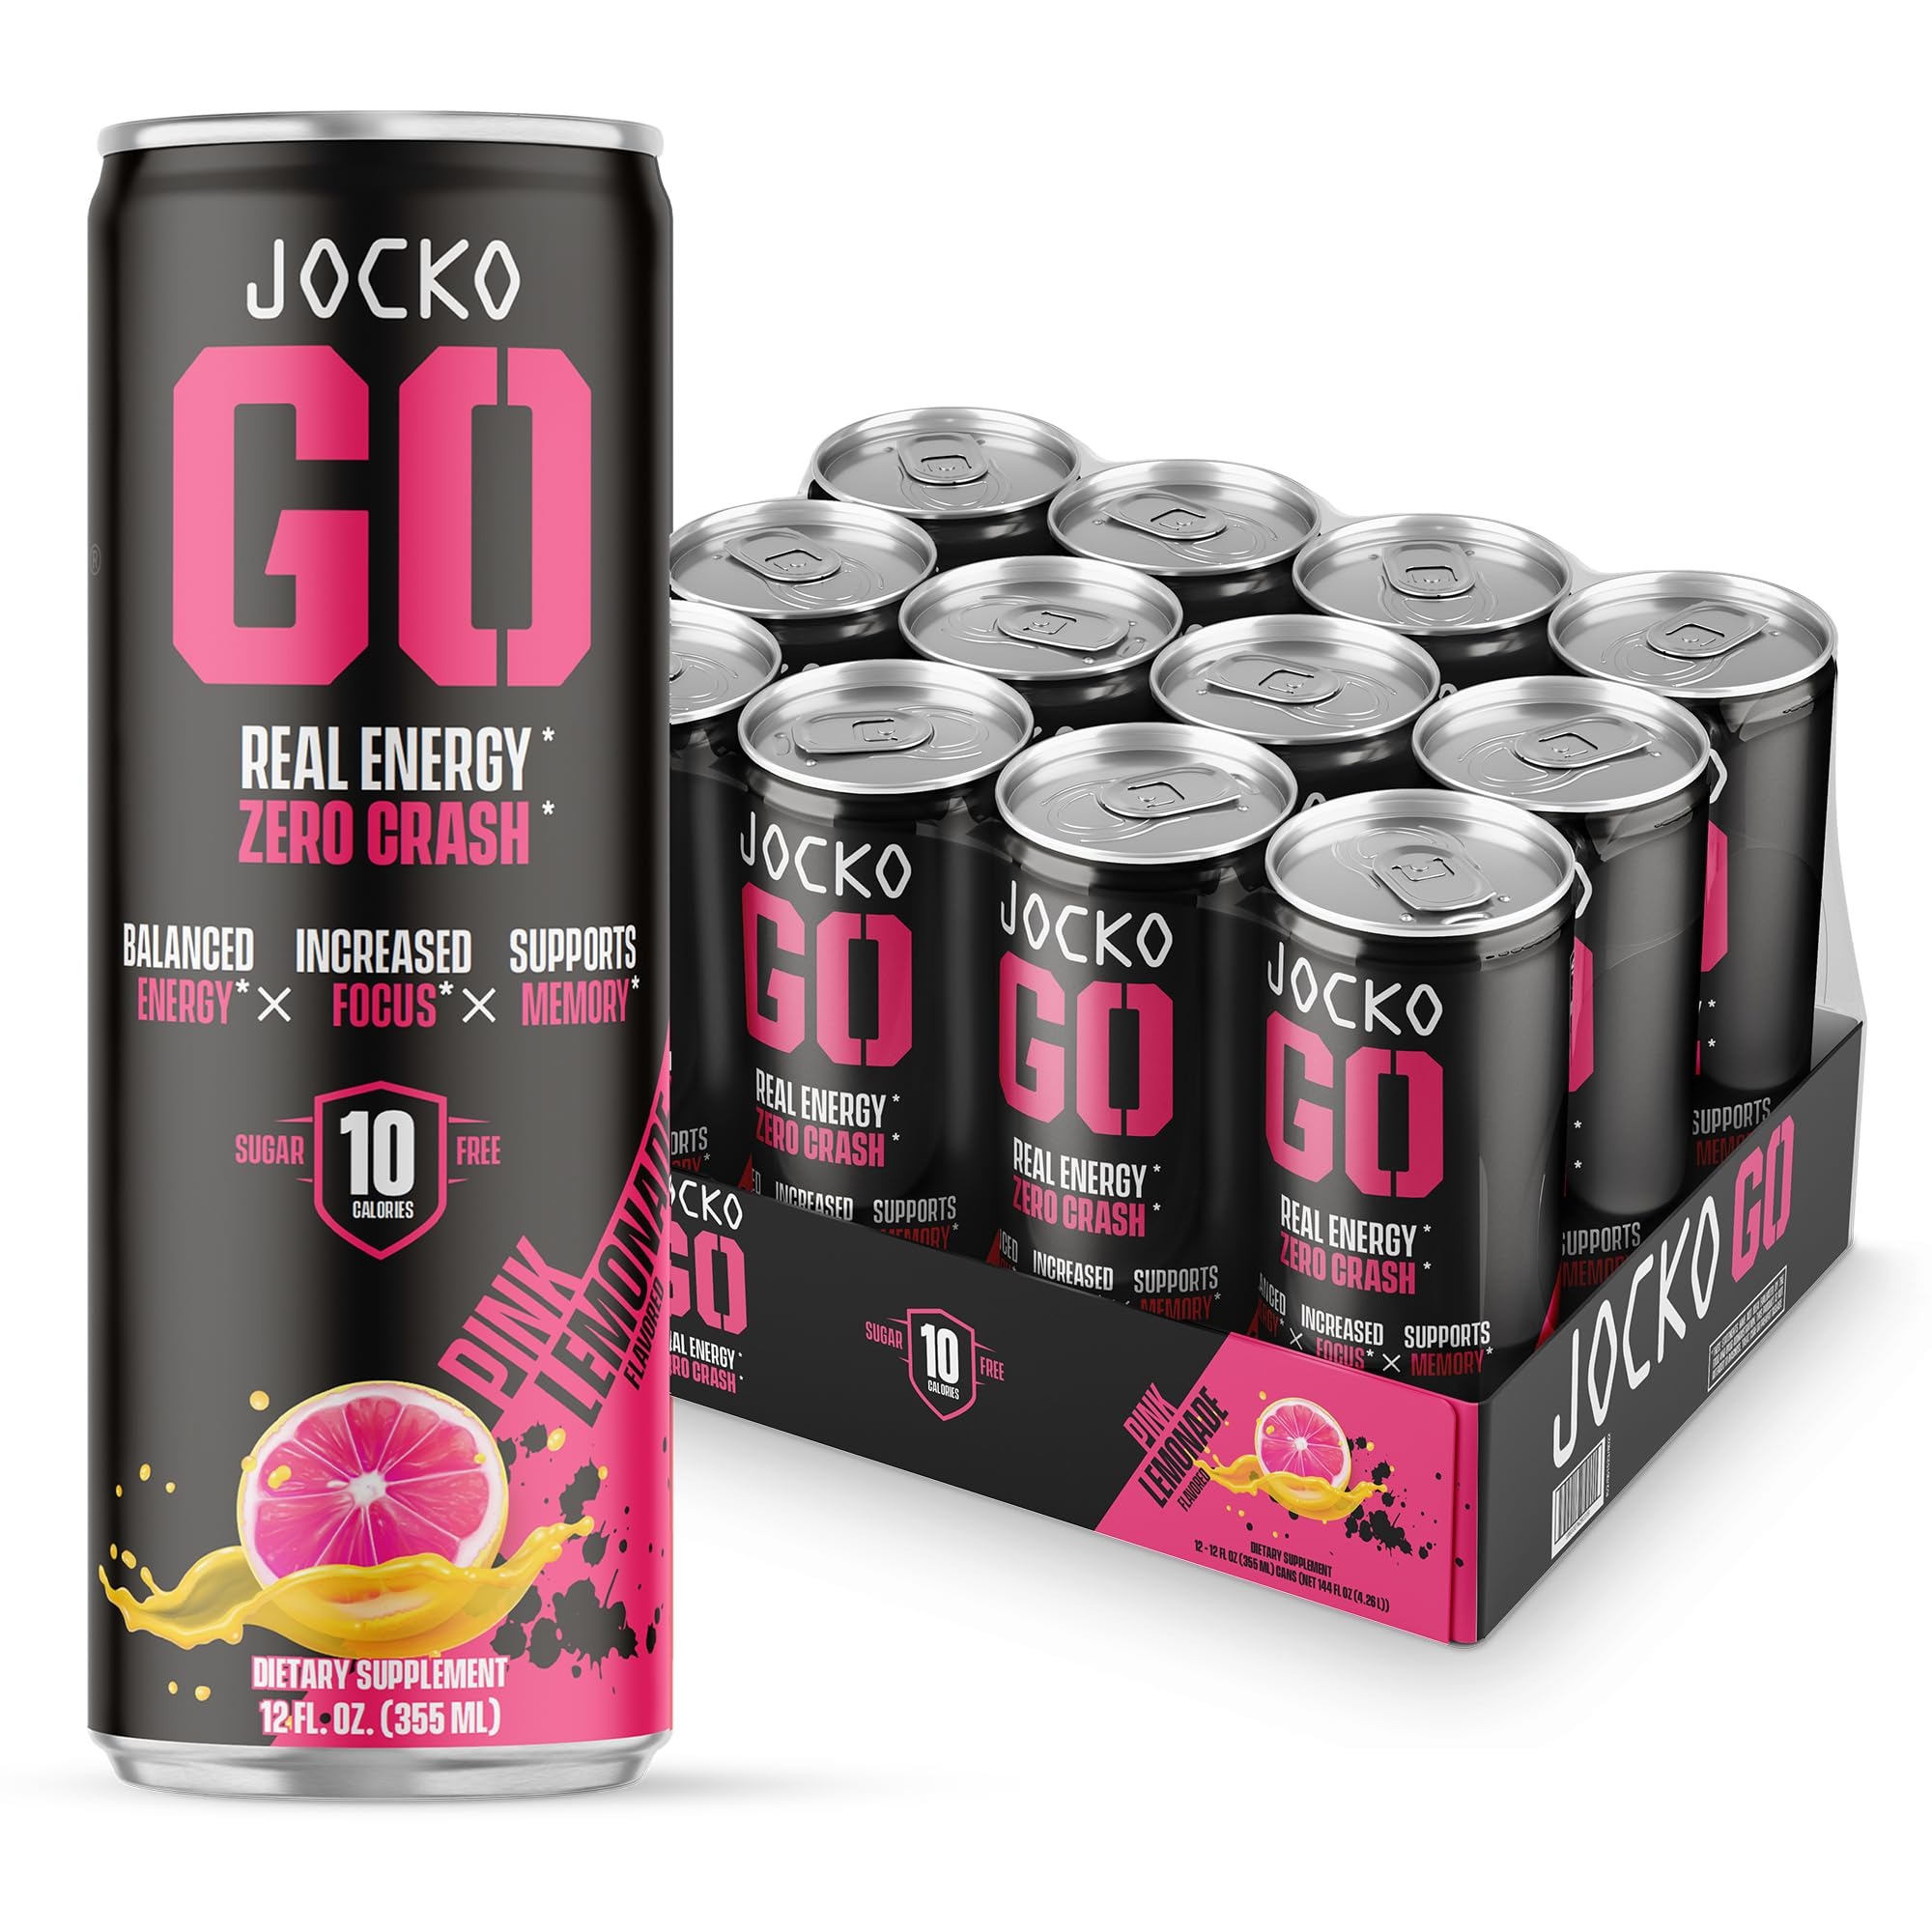
Item Name: Jocko GO Energy Drink - KETO, Vitamin B12, Vitamin B6, Electrolytes, L Theanine, Magnesium- Energy Boost, Sugar Free Nootropic Monk Fruit Blend - 12 Pack (Pink Lemonade)
Bullet Point 1: DISCIPLINE: Engineered for anyone who wants to get after it in life. Pre-meeting, pre-testing, pre-negotiation, pre-mission. If you’re looking for an extra cognitive or physical edge, JOCKO GO energy supplement is your force multiplier. Sugar free energy drinks built to keep you on your mission. Packaging may vary.
Bullet Point 2: HEALTHY ENERGY DRINKS: Zero Sugar Energy Drinks for when you need a pickup without the crash.
Bullet Point 3: SCIENTIFICALLY FORMULATED: JOCKO GO was born through many hours of research, development, and testing. Blended with the perfect amount of each ingredient, this world-class formula offers a combo punch of support for any cognitive performance.
Bullet Point 4: SUGAR-FREE MONK FRUIT: With 95mg of caffeine and zero sugar, the keto-friendly JOCKO GO will give a physical and cognitive boost without the crash that you experience with average energy drinks.
Bullet Point 5: FOCUS, ENERGY, MEMORY, & CLARITY: JOCKO GO is an energizing nootropic formulated to give you the energy you need to push through. It is crafted in a synergistic manner to help support cerebral blood flow and protect brain cells and neurons.
Product Description: Jocko Go Energy
Value: 12.0
Unit: Fl Oz

Price: 35.99